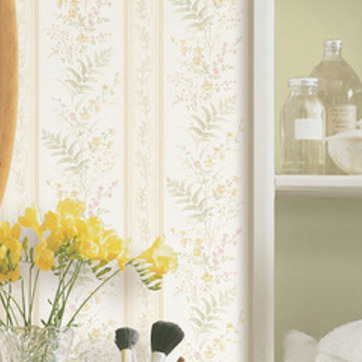
Material: wallpaper